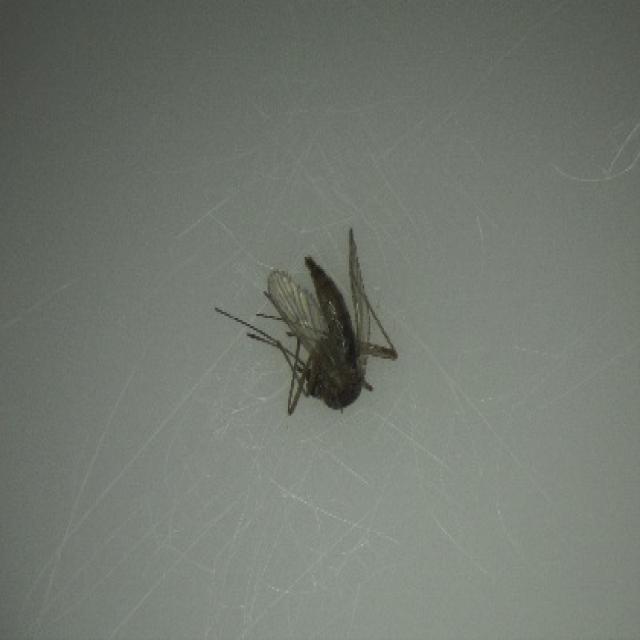
Species: aedes_vexans